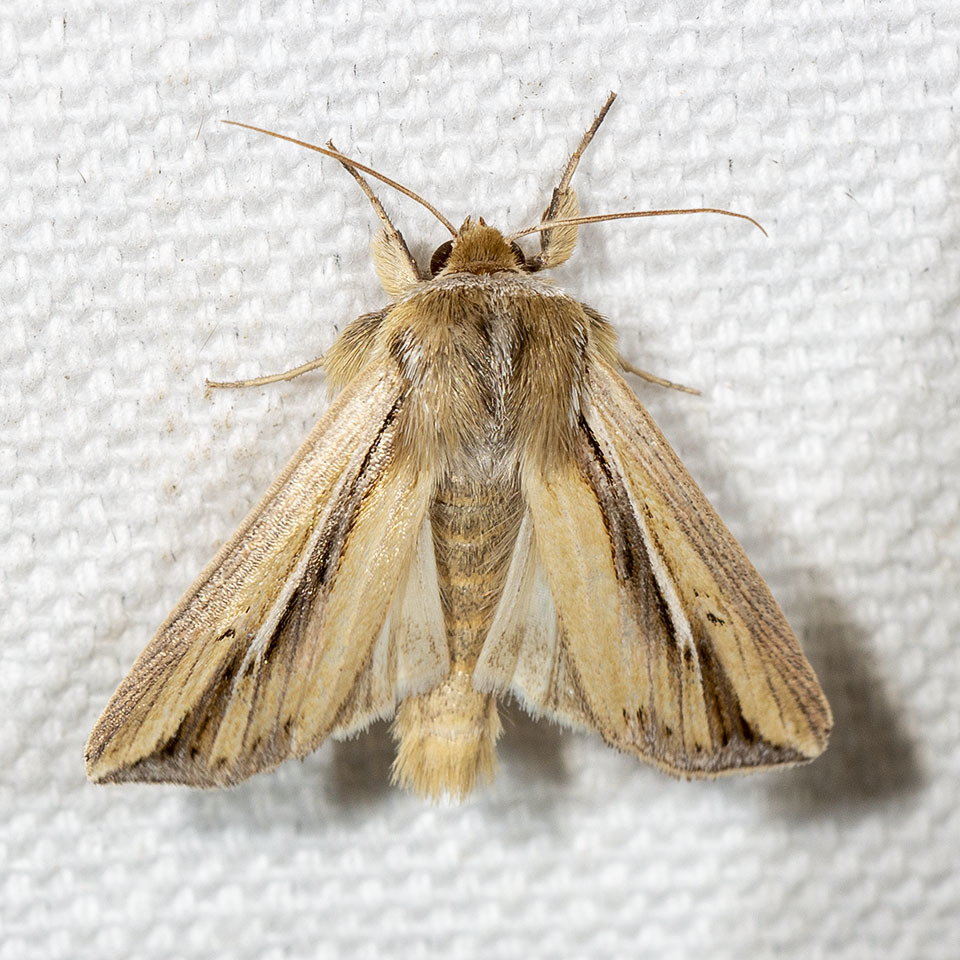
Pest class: wheathead_armyworm_Dargida_diffusa